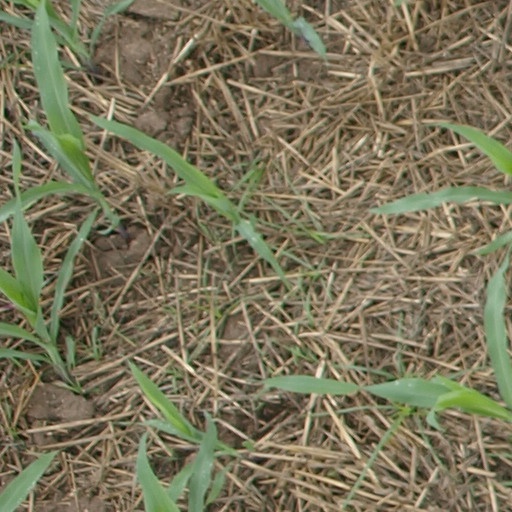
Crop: maize; corn